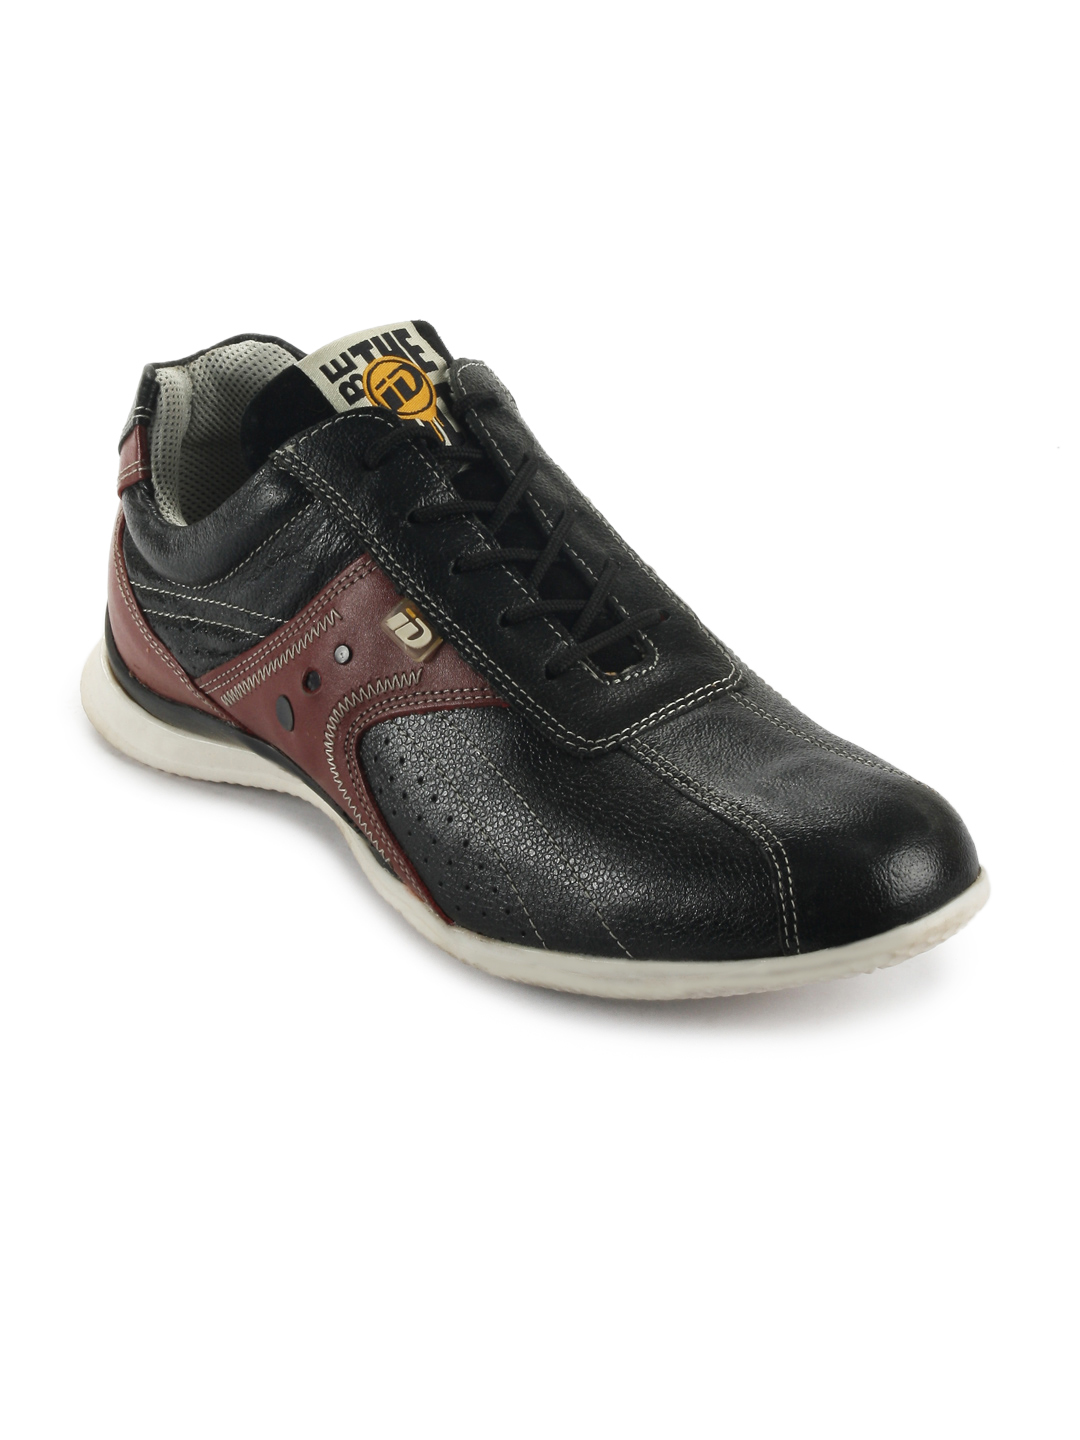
ID Men Black Casual Shoes
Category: Footwear / Shoes / Casual Shoes
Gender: Men
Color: Black
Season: Fall 2011
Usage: Casual